Jack Harris (Newfoundland and Labrador politician)

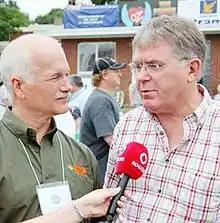
Harris with Jack Layton

Harris first became a member of the House of Commons of Canada after winning a by-election in the riding of St. John's East on July 20, 1987. Harris was the second NDP candidate ever elected to the House of Commons in Newfoundland and Labrador. He was subsequently defeated in the 1988 federal election.